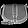
Label: Bag